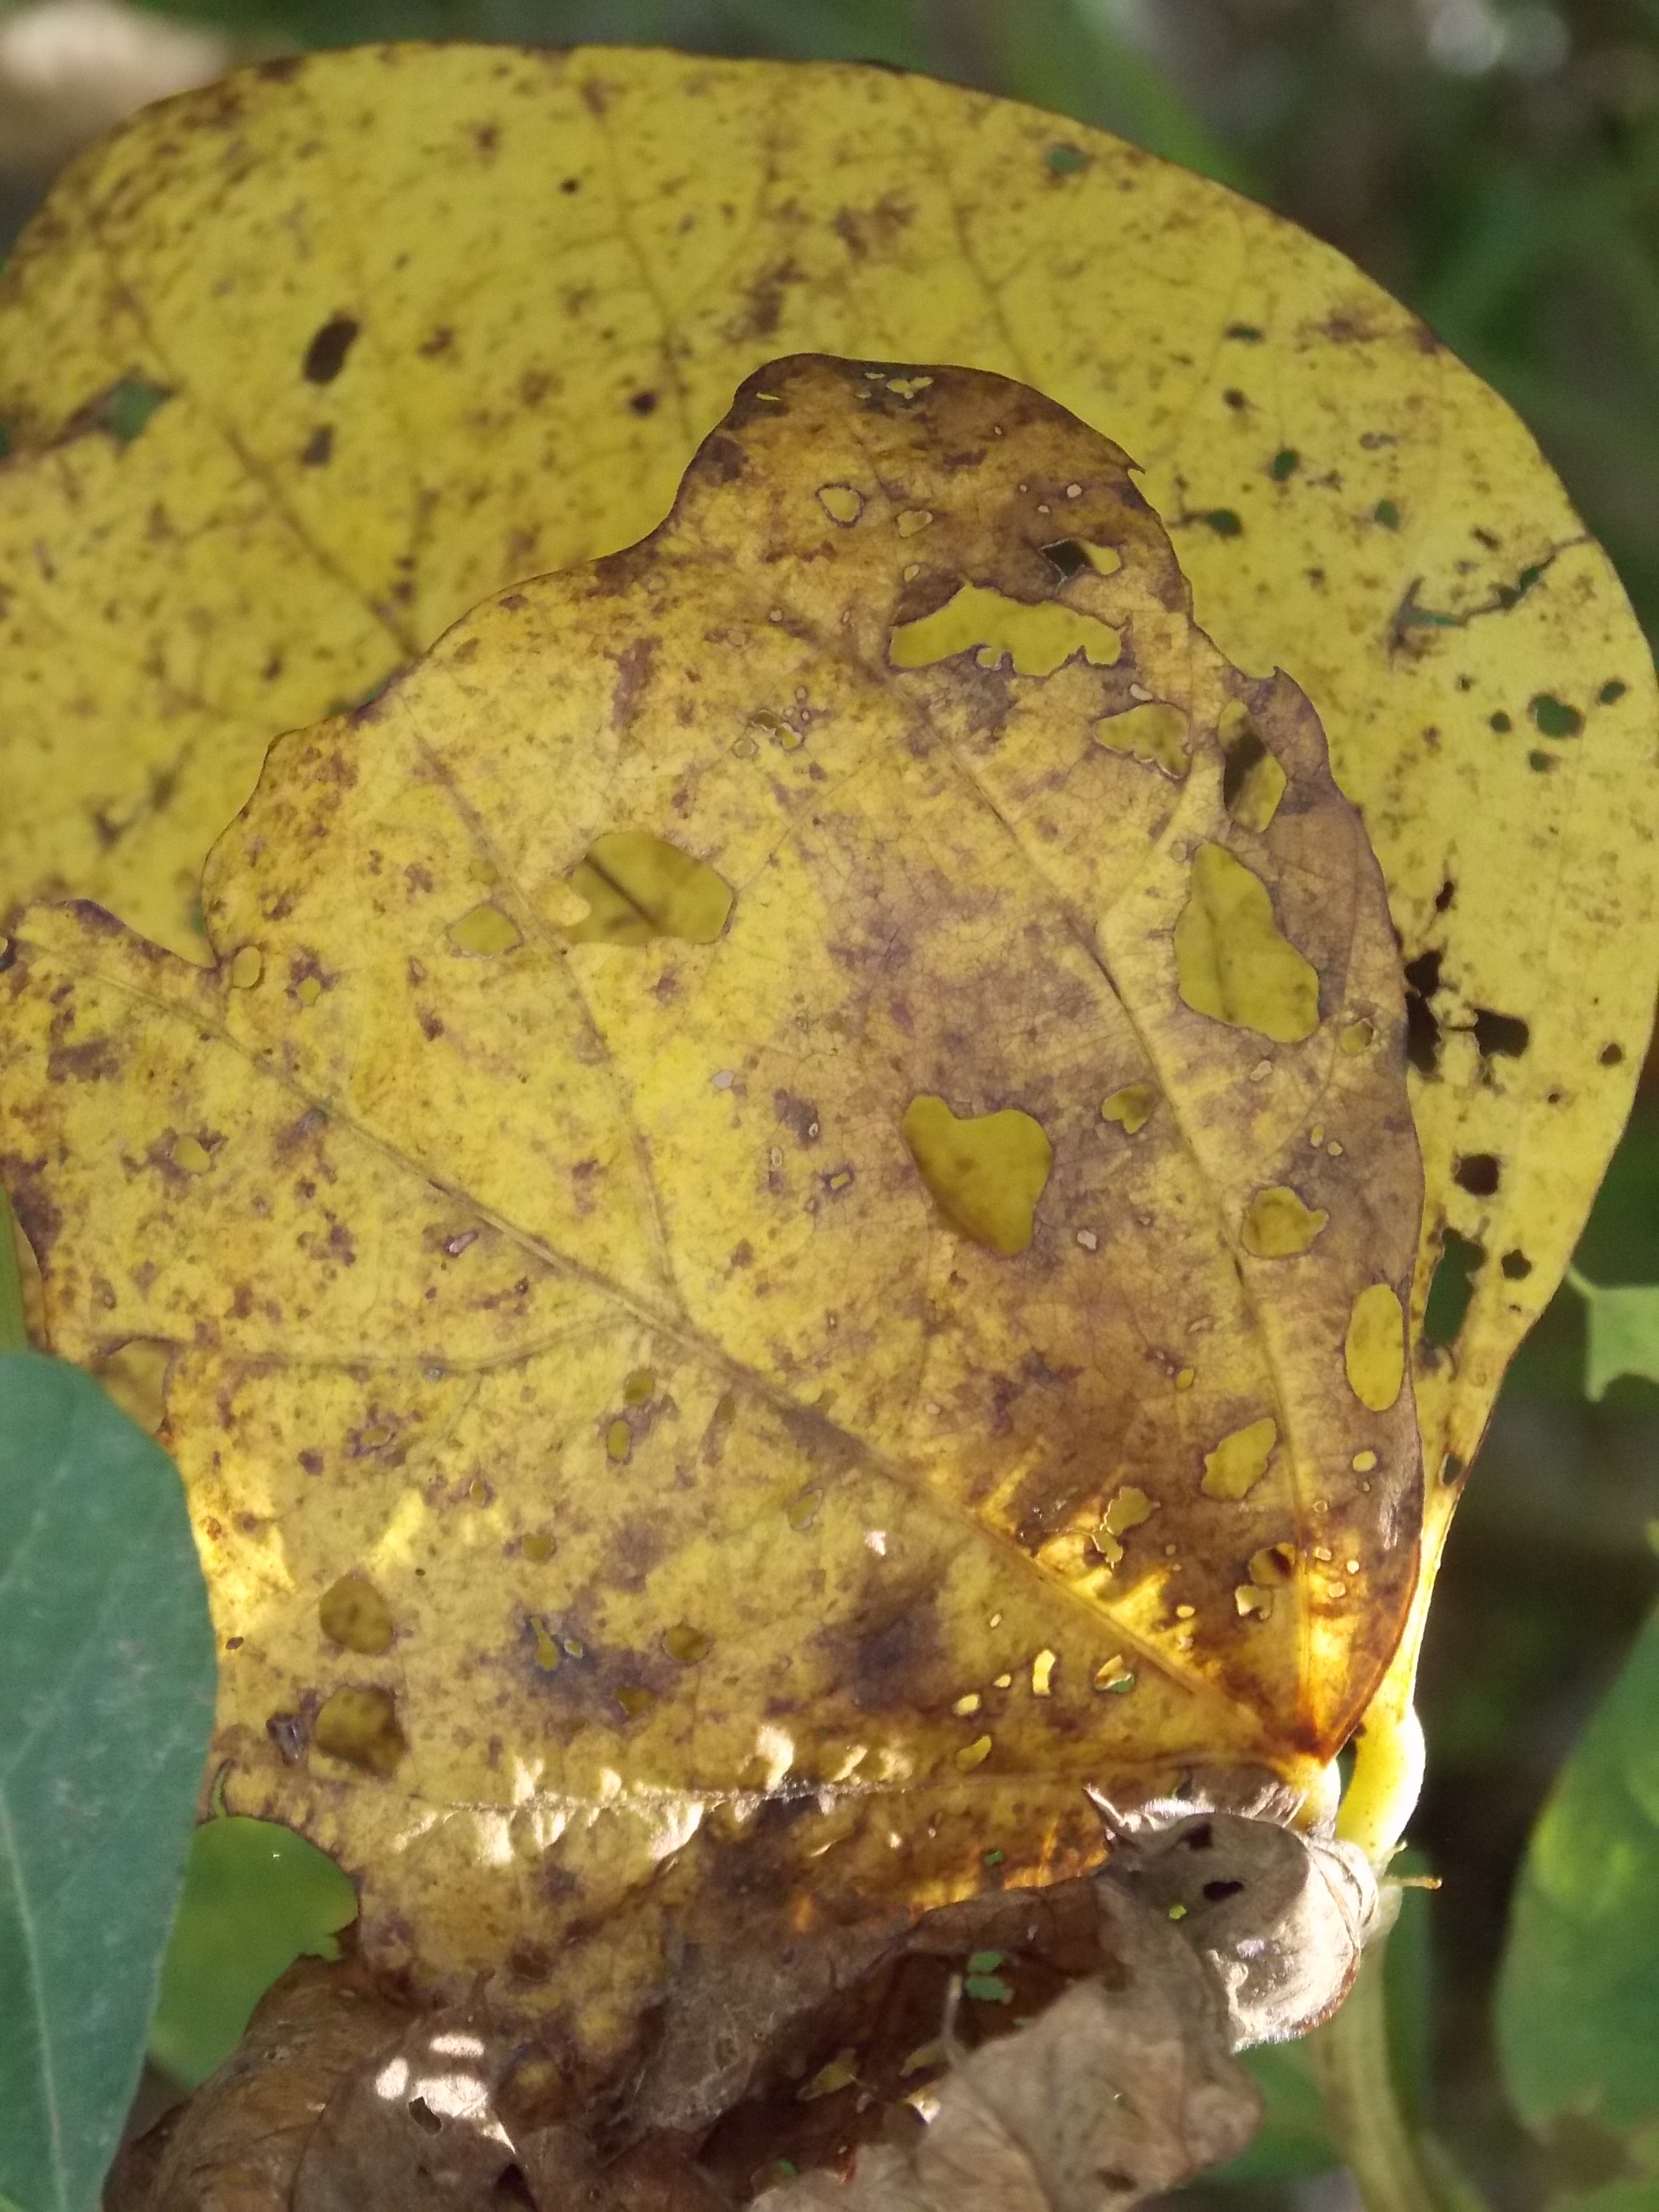
Label: Disease